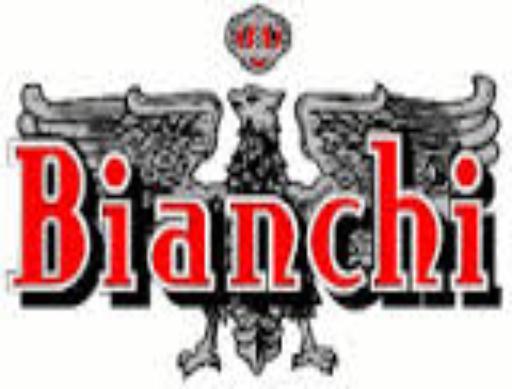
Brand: bianchi
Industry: Transportation